Robert E. Lee Jr.

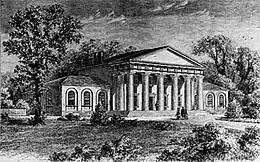
Arlington House, Lee's birthplace

Rob Lee was born and raised at Arlington House across the Potomac River from Washington, D.C. He was close to his father, who he was named after, and his sister, Mildred Childe Lee. He attended boarding schools during much of the 1850s, while his father, a career U.S. Army officer, was serving in the Mexican–American War and as Superintendent of the United States Military Academy at West Point, New York. Unlike his father and two older brothers, Rob apparently never envisioned a military career, never serving in the United States Army. In 1860, he enrolled at the University of Virginia.